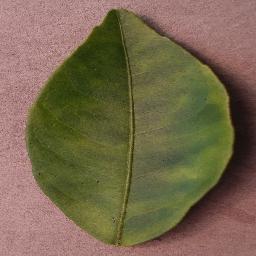
Label: Orange___Haunglongbing_(Citrus_greening)